Architecture of Africa

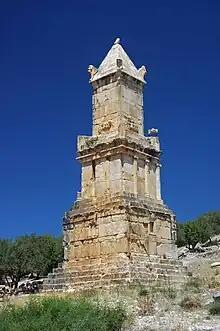
Numidian mausoleum of Dougga (2nd century BCE, present-day Tunisia)

Further west, the kingdom of Numidia was contemporary with the Phoenician civilization of Carthage and the Roman Republic. Among other things, the Numidians have left thousands of pre-Christian tombs. The oldest of these is Medracen in present-day Algeria, believed to date from the time of Masinissa (202–148 BCE). Possibly influenced by Greek architecture further east, or built with the help of Greek craftsmen, the tomb consists of a large tumulus constructed in well-cut ashlar masonry and featuring sixty Doric columns and an Egyptian-style cornice. Another famous example is the Royal Mausoleum of Mauretania in western Algeria. This structure consists of columns, a dome, and spiral pathways that lead to a single chamber. A number of "tower tombs" from the Numidian period can also be found in sites from Algeria to Libya. Despite their wide geographic range, they often share a similar style: a three-story structure topped by a convex pyramid. They may have initially been inspired by Greek monuments but they constitute an original type of structure associated with Numidian culture. Examples of these are found at Siga, Soumaa d'el Khroub, Dougga, and Sabratha.